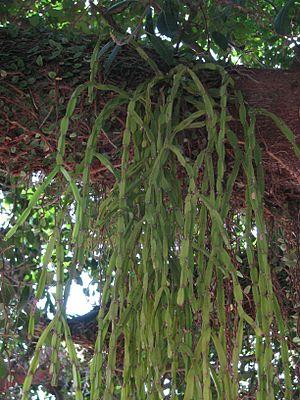
Rhipsalis paradoxa est le nom d'une espèce de plante épiphyte et succulente, endémique du Brésil, et appartenant à la famille des cactus et du genre Rhipsalis